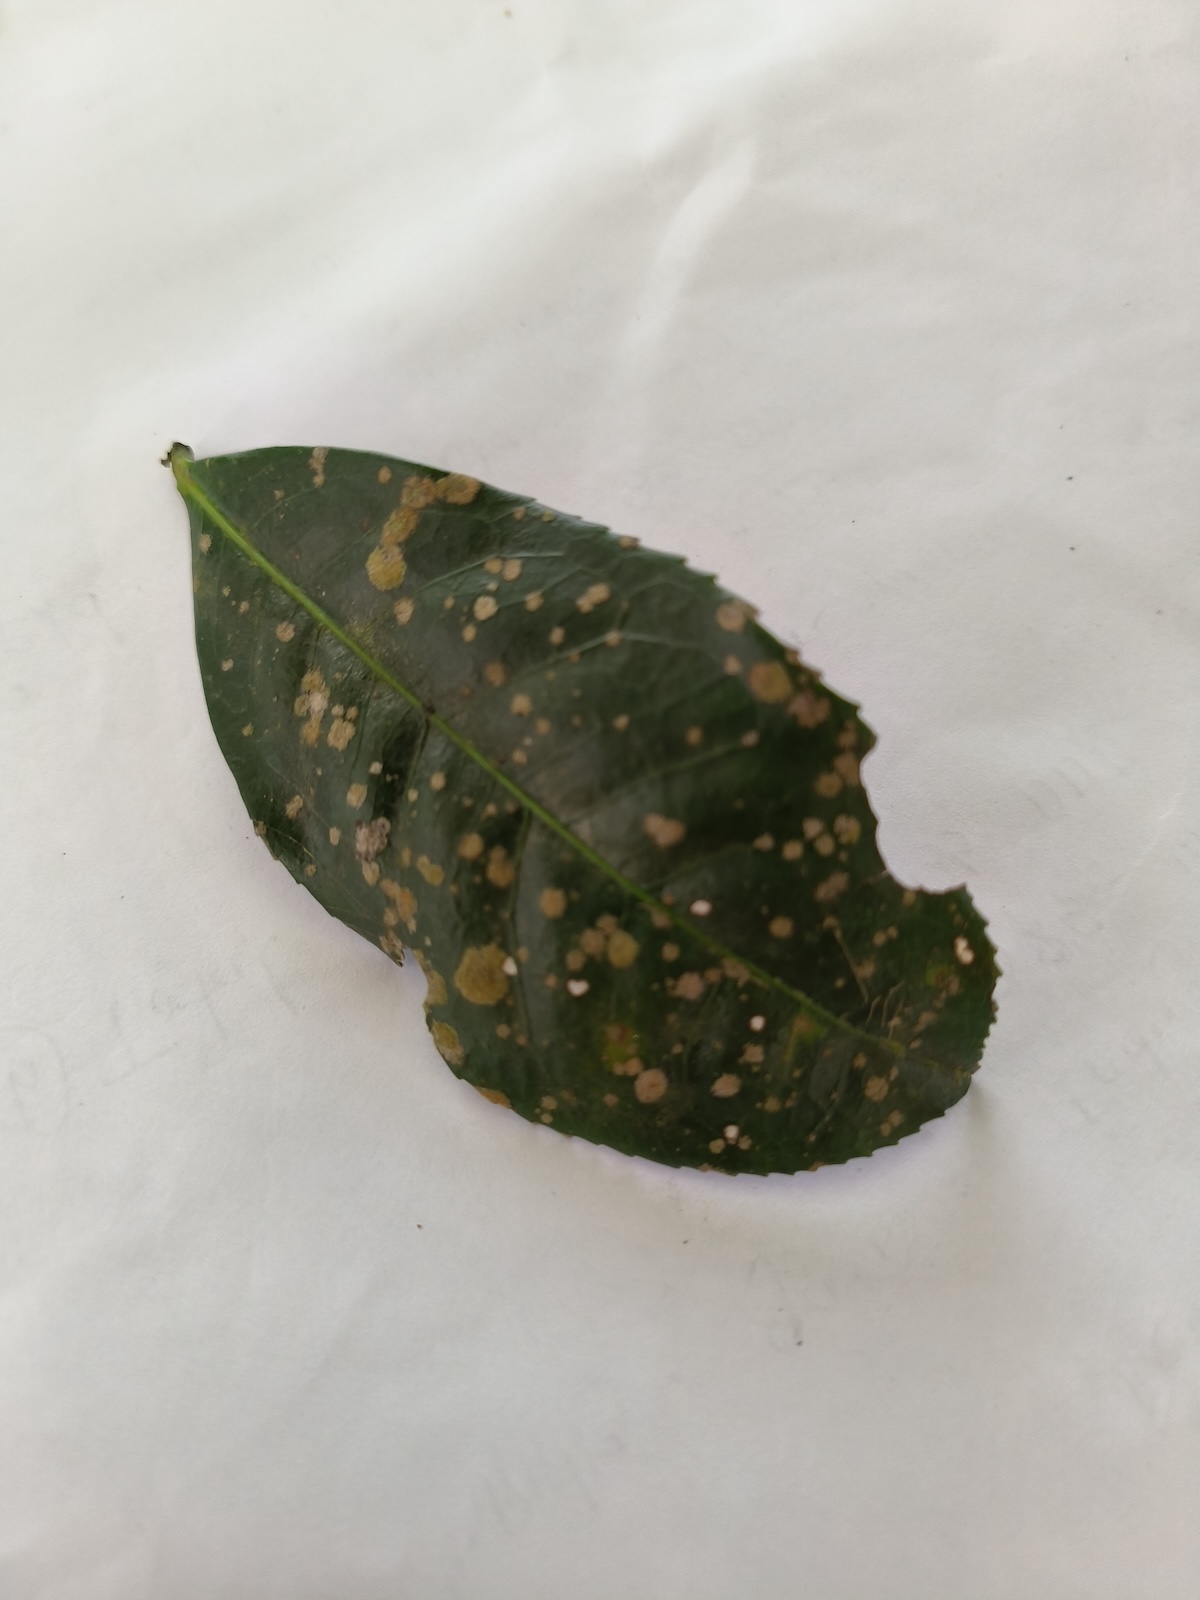
Label: Tea algal leaf spot